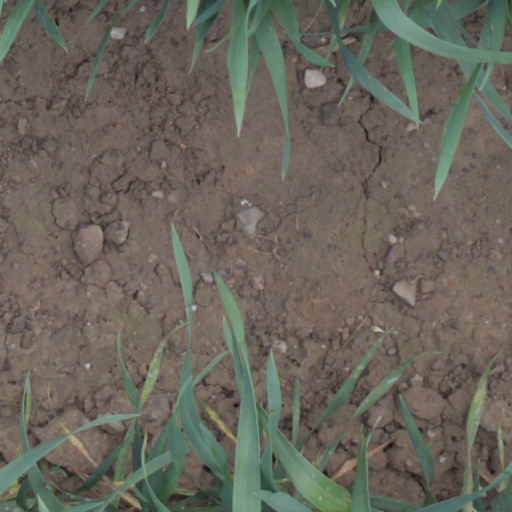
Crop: wheat